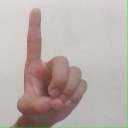
अक्षर: ड